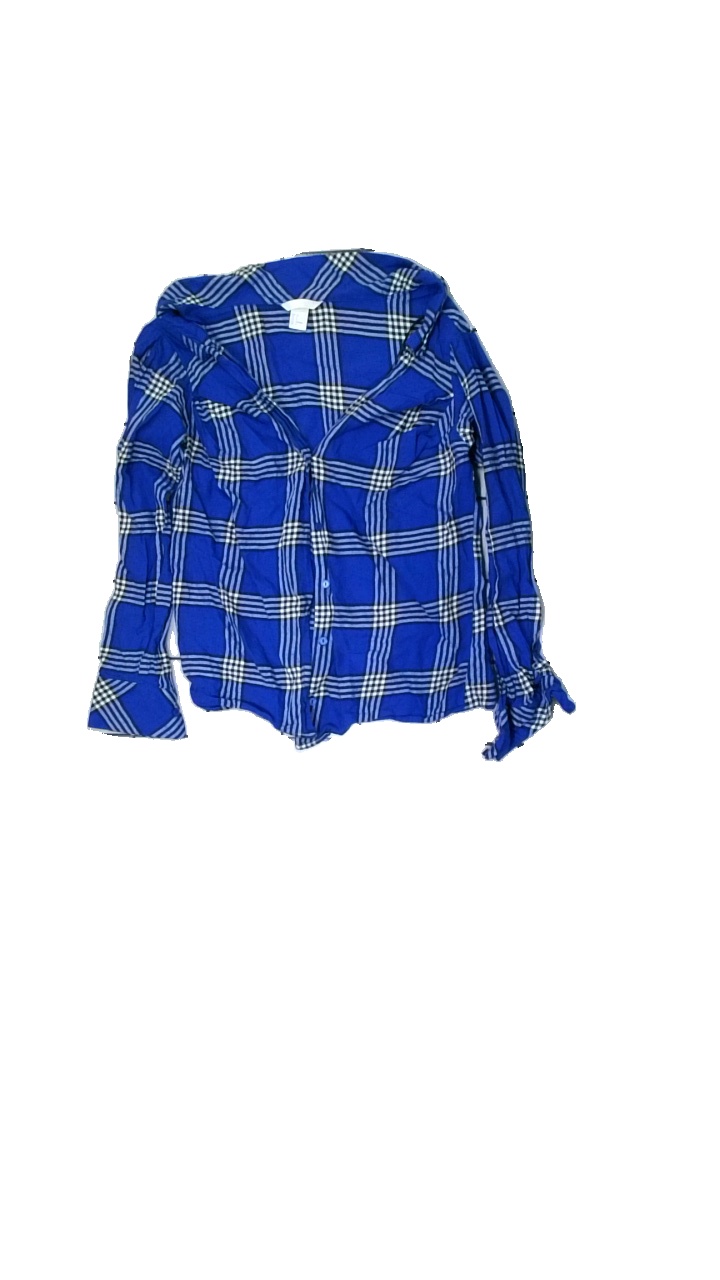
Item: Shirt (Ladies)
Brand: H&m
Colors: Blue, White
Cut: Regular
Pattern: Checkered print
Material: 100% cott
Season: All
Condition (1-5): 3
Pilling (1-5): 3
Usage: Repair
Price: <50